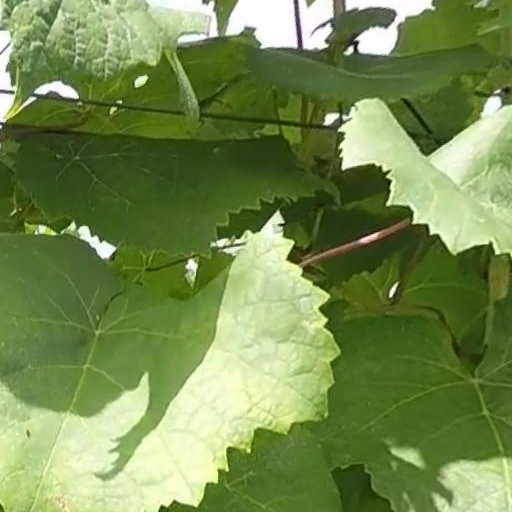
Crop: grape